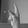
ASL letter: K